Stefan Šapić

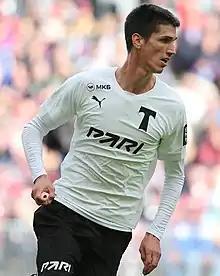
Šapić with Torpedo Moscow in 2022

Stefan Šapić (born 26 February 1997) is a Serbian professional footballer who plays as a centre-back for Indian Super League club Hyderabad.